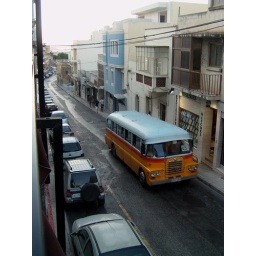
A very narrow street going up hill in Mellieha, not many passing places for the aging buses